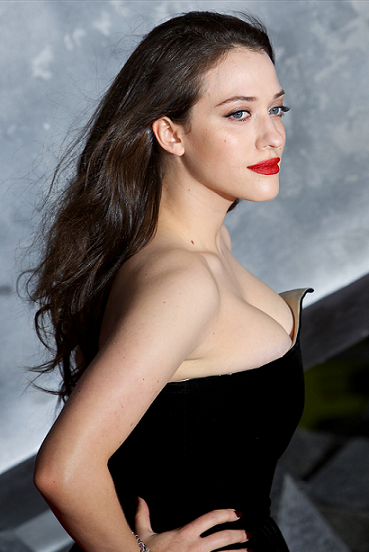
แคท เดนนิงส์

| image = Kat Dennings Thor 2 cropped.png
| imagesize = 200px
| caption = เดนนิงส์ รอบปฐมทัศน์ภาพยนตร์เรื่อง "ธอร์ เทพเจ้าสายฟ้าโลกาทมิฬ" ในเดือนตุลาคม 2013
| birthplace = เบรนมอว์ สหรัฐอเมริกา
| occupation = นักแสดง
| yearsactive = 2000–ปัจจุบัน
| imdb_id = 0993507
แคท เดนนิงส์ (; เกิด 13 มิถุนายน ค.ศ. 1986) เป็นนักแสดงชาวอเมริกัน เริ่มบทบาทการแสดงทางช่องเอชบีโอ ในละครซีรีส์เรื่อง "เซ็กซ์แอนด์เดอะซิตี (Sex and the City)" และปรากฏตัวในภาพยนตร์หลายเรื่อง เช่น "40 ปี โอ้ว! ยังจิ้น", "เอฟบีไอ พี่เลี้ยงต่อมหลุด 2", "ชาร์ลี บาร์ทเล็ต ที่ปรึกษาวัยเฮียว เซียวไม่มีใครเกิน", "ค้นฟ้าคว้าดาว", "บันนี่สาว หัวใจซีด", "ดีเฟนดอร์ ซูเปอร์ฮีรั่วกลัวไม่เป็น", "คืนกิ๊ก ขอหัวใจเป็นของเธอ", "ธอร์ เทพเจ้าสายฟ้า" และ "ธอร์ เทพเจ้าสายฟ้าโลกาทมิฬ" ในปี 2011 เดนนิงส์แสดงนำร่วมกับ เบธ เบห์รส์ ในละครซิทคอมทางช่องซีบีเอส เรื่อง "2 Broke Girls"
== อ้างอิง ==
== แหล่งข้อมูลอื่น ==
*
*
หมวดหมู่:มาร์เวลสตูดิโอส์
หมวดหมู่:บุคคลที่เกิดในปี พ.ศ. 2529
หมวดหมู่:บุคคลที่ยังมีชีวิตอยู่
หมวดหมู่:นักแสดงอเมริกัน
หมวดหมู่:นักแสดงหญิงชาวอเมริกันในศตวรรษที่ 20
หมวดหมู่:นักแสดงหญิงชาวอเมริกันในศตวรรษที่ 21
หมวดหมู่:ชาวอเมริกันเชื้อสายยิว
หมวดหมู่:นักแสดงเด็กหญิงชาวอเมริกัน
หมวดหมู่:นักแสดงภาพยนตร์หญิงชาวอเมริกัน
หมวดหมู่:นักแสดงละครโทรทัศน์หญิงชาวอเมริกัน